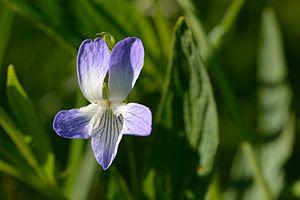
La Violette élevée est une espèce végétale de la famille des Violaceae.